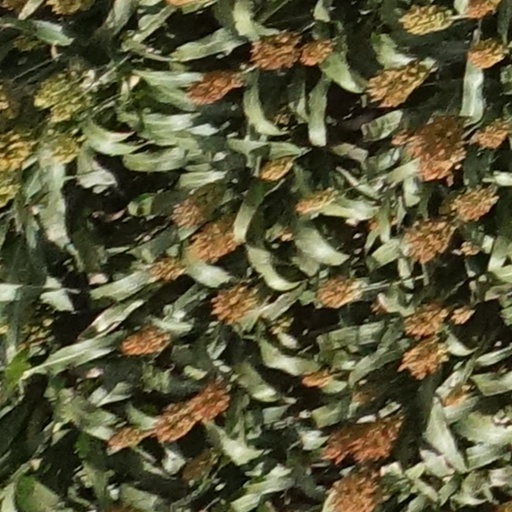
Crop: sorghum